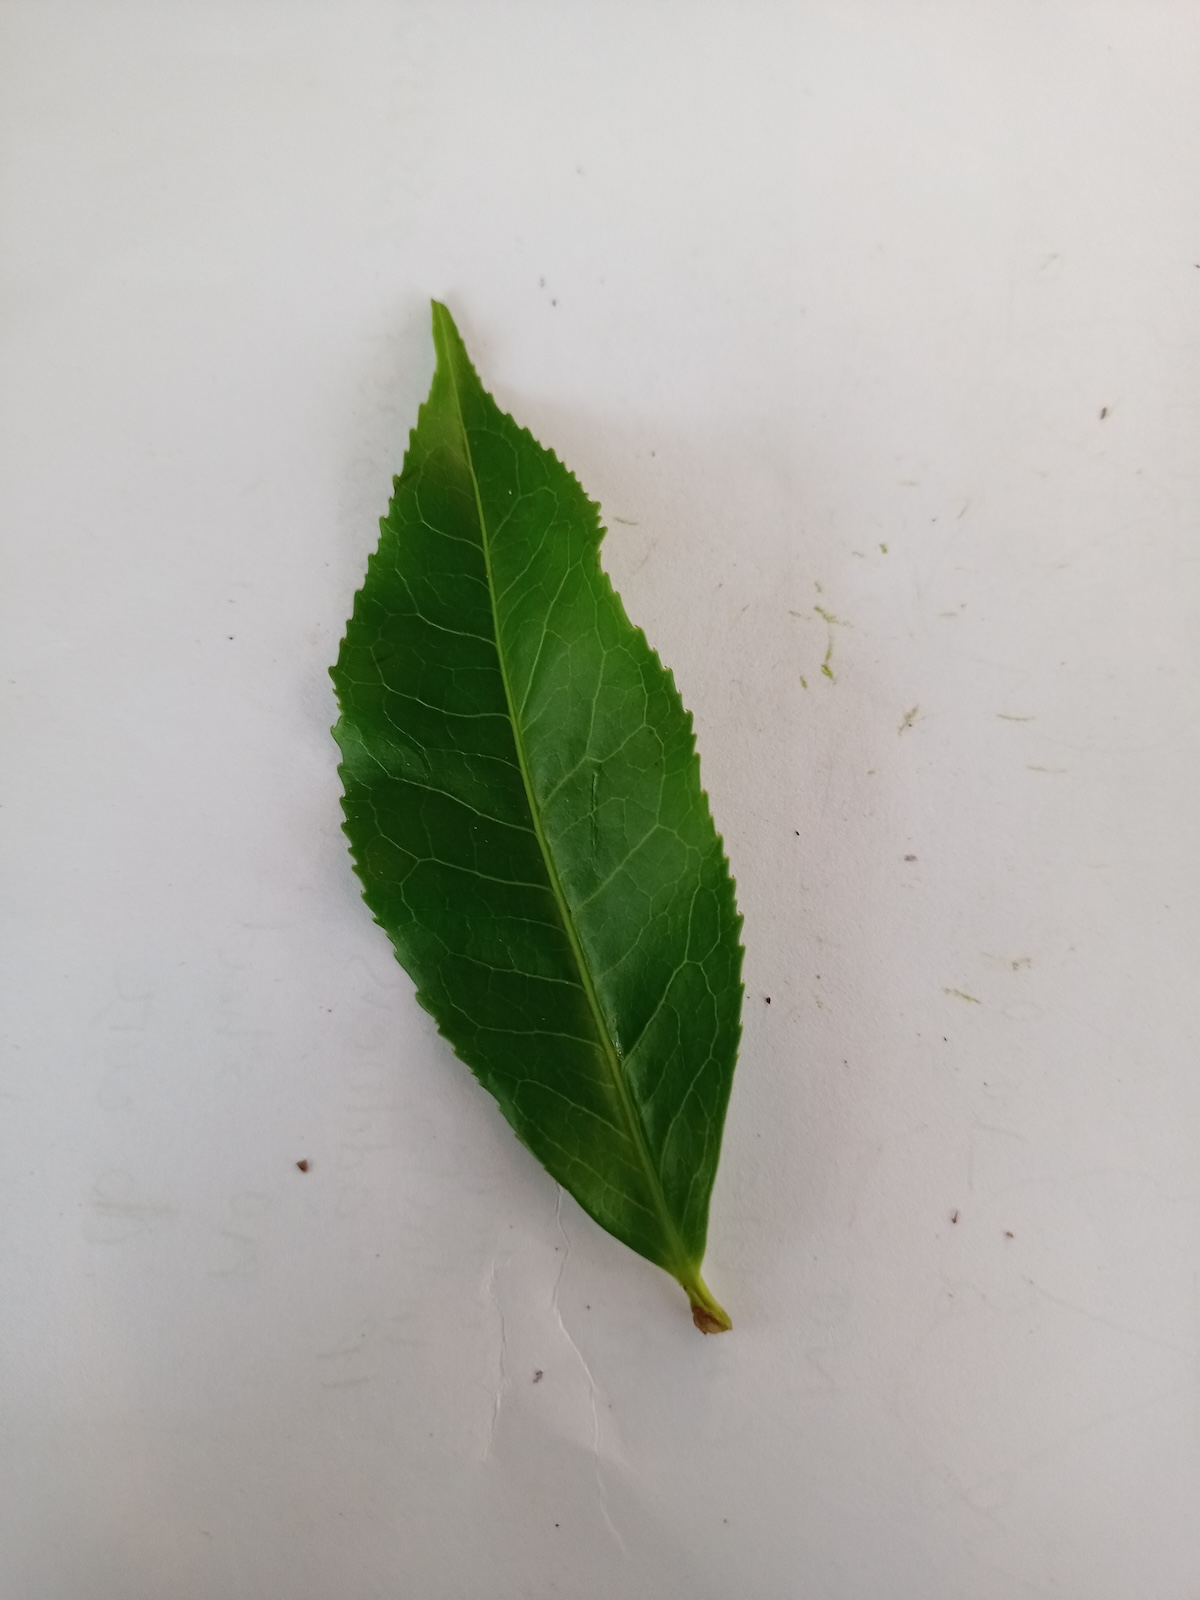
Label: Healthy leaf